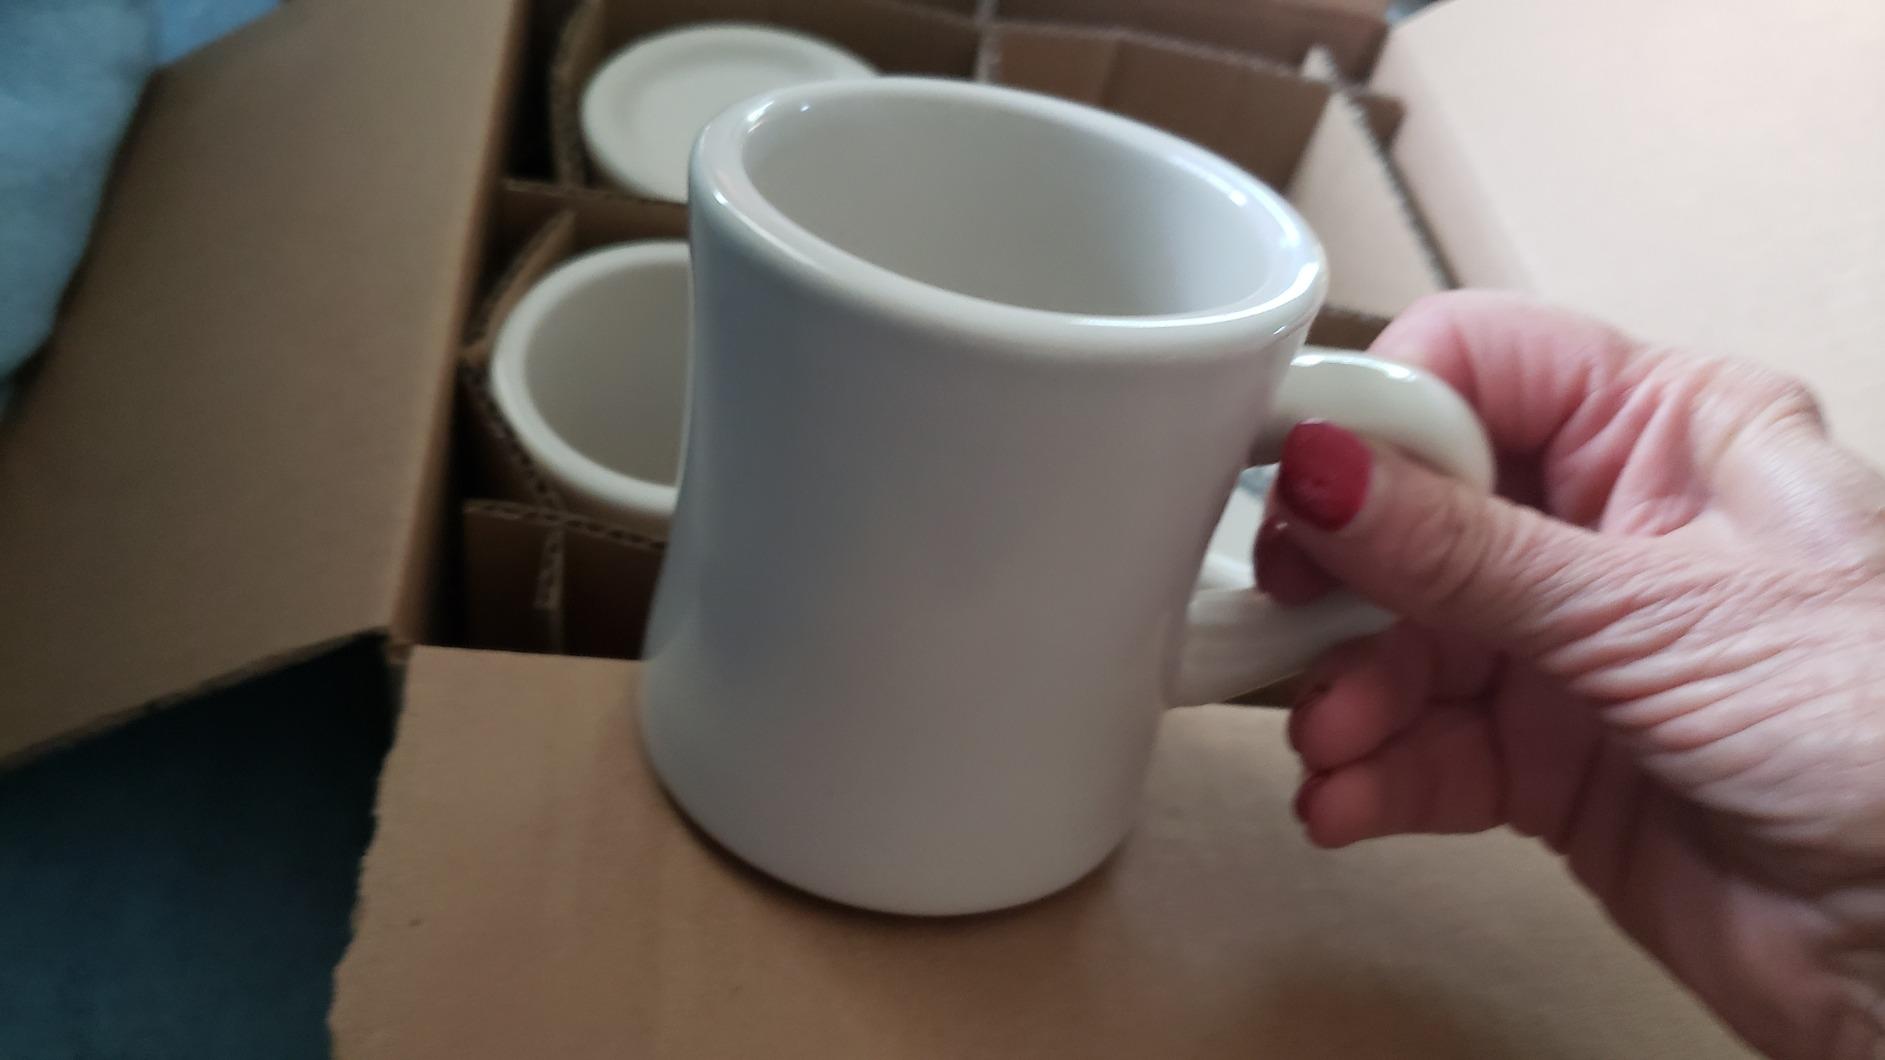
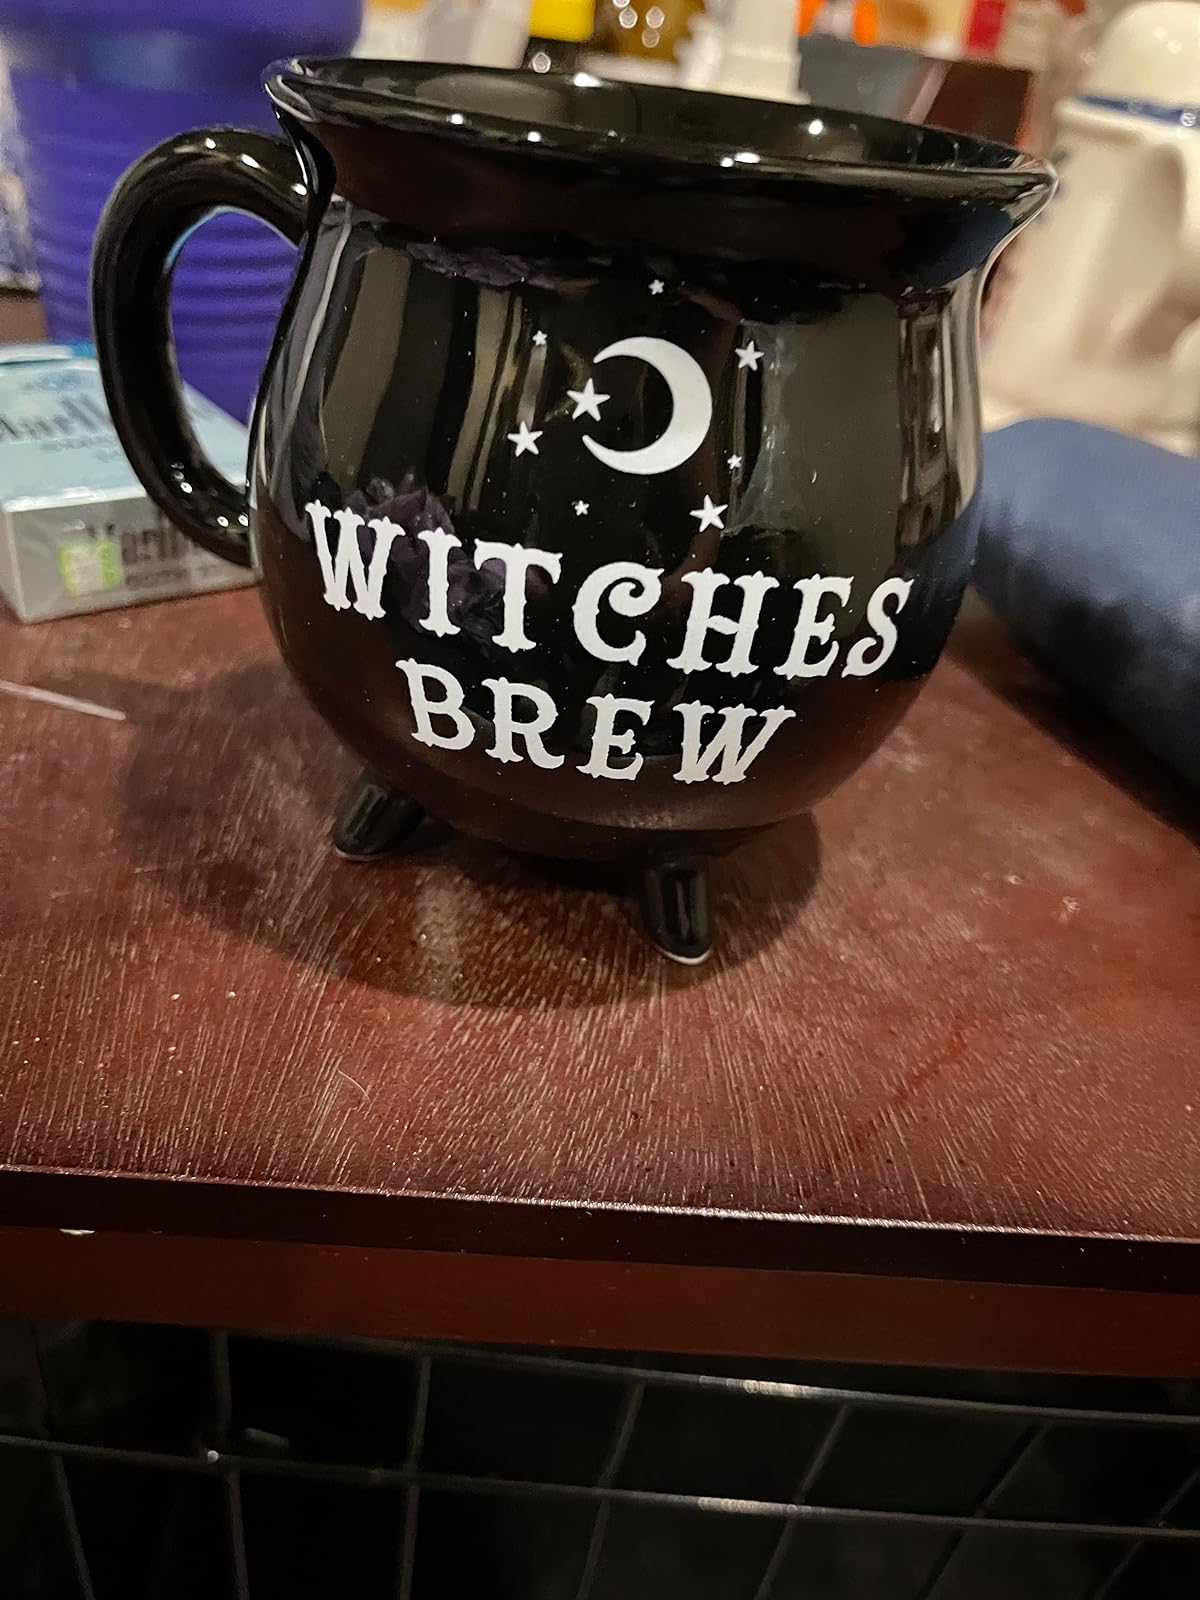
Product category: items_mug
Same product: no